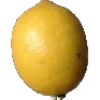
Label: lemon